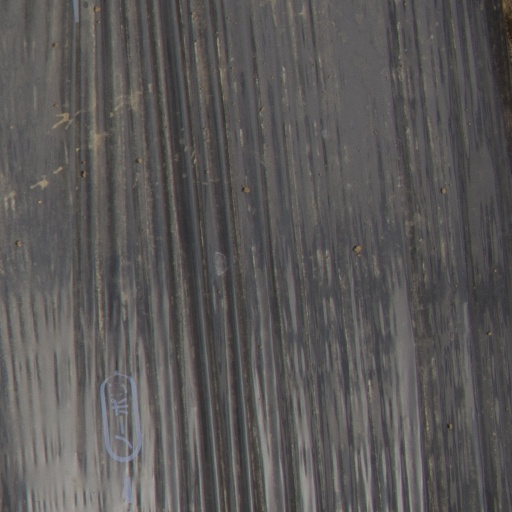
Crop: Jerusalem artichoke